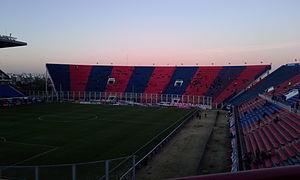
L'Estadio Pedro Bidegain, familièrement appelé El Nuevo Gasómetro, est un stade de football inauguré en 1993 et situé à Buenos Aires en Argentine.